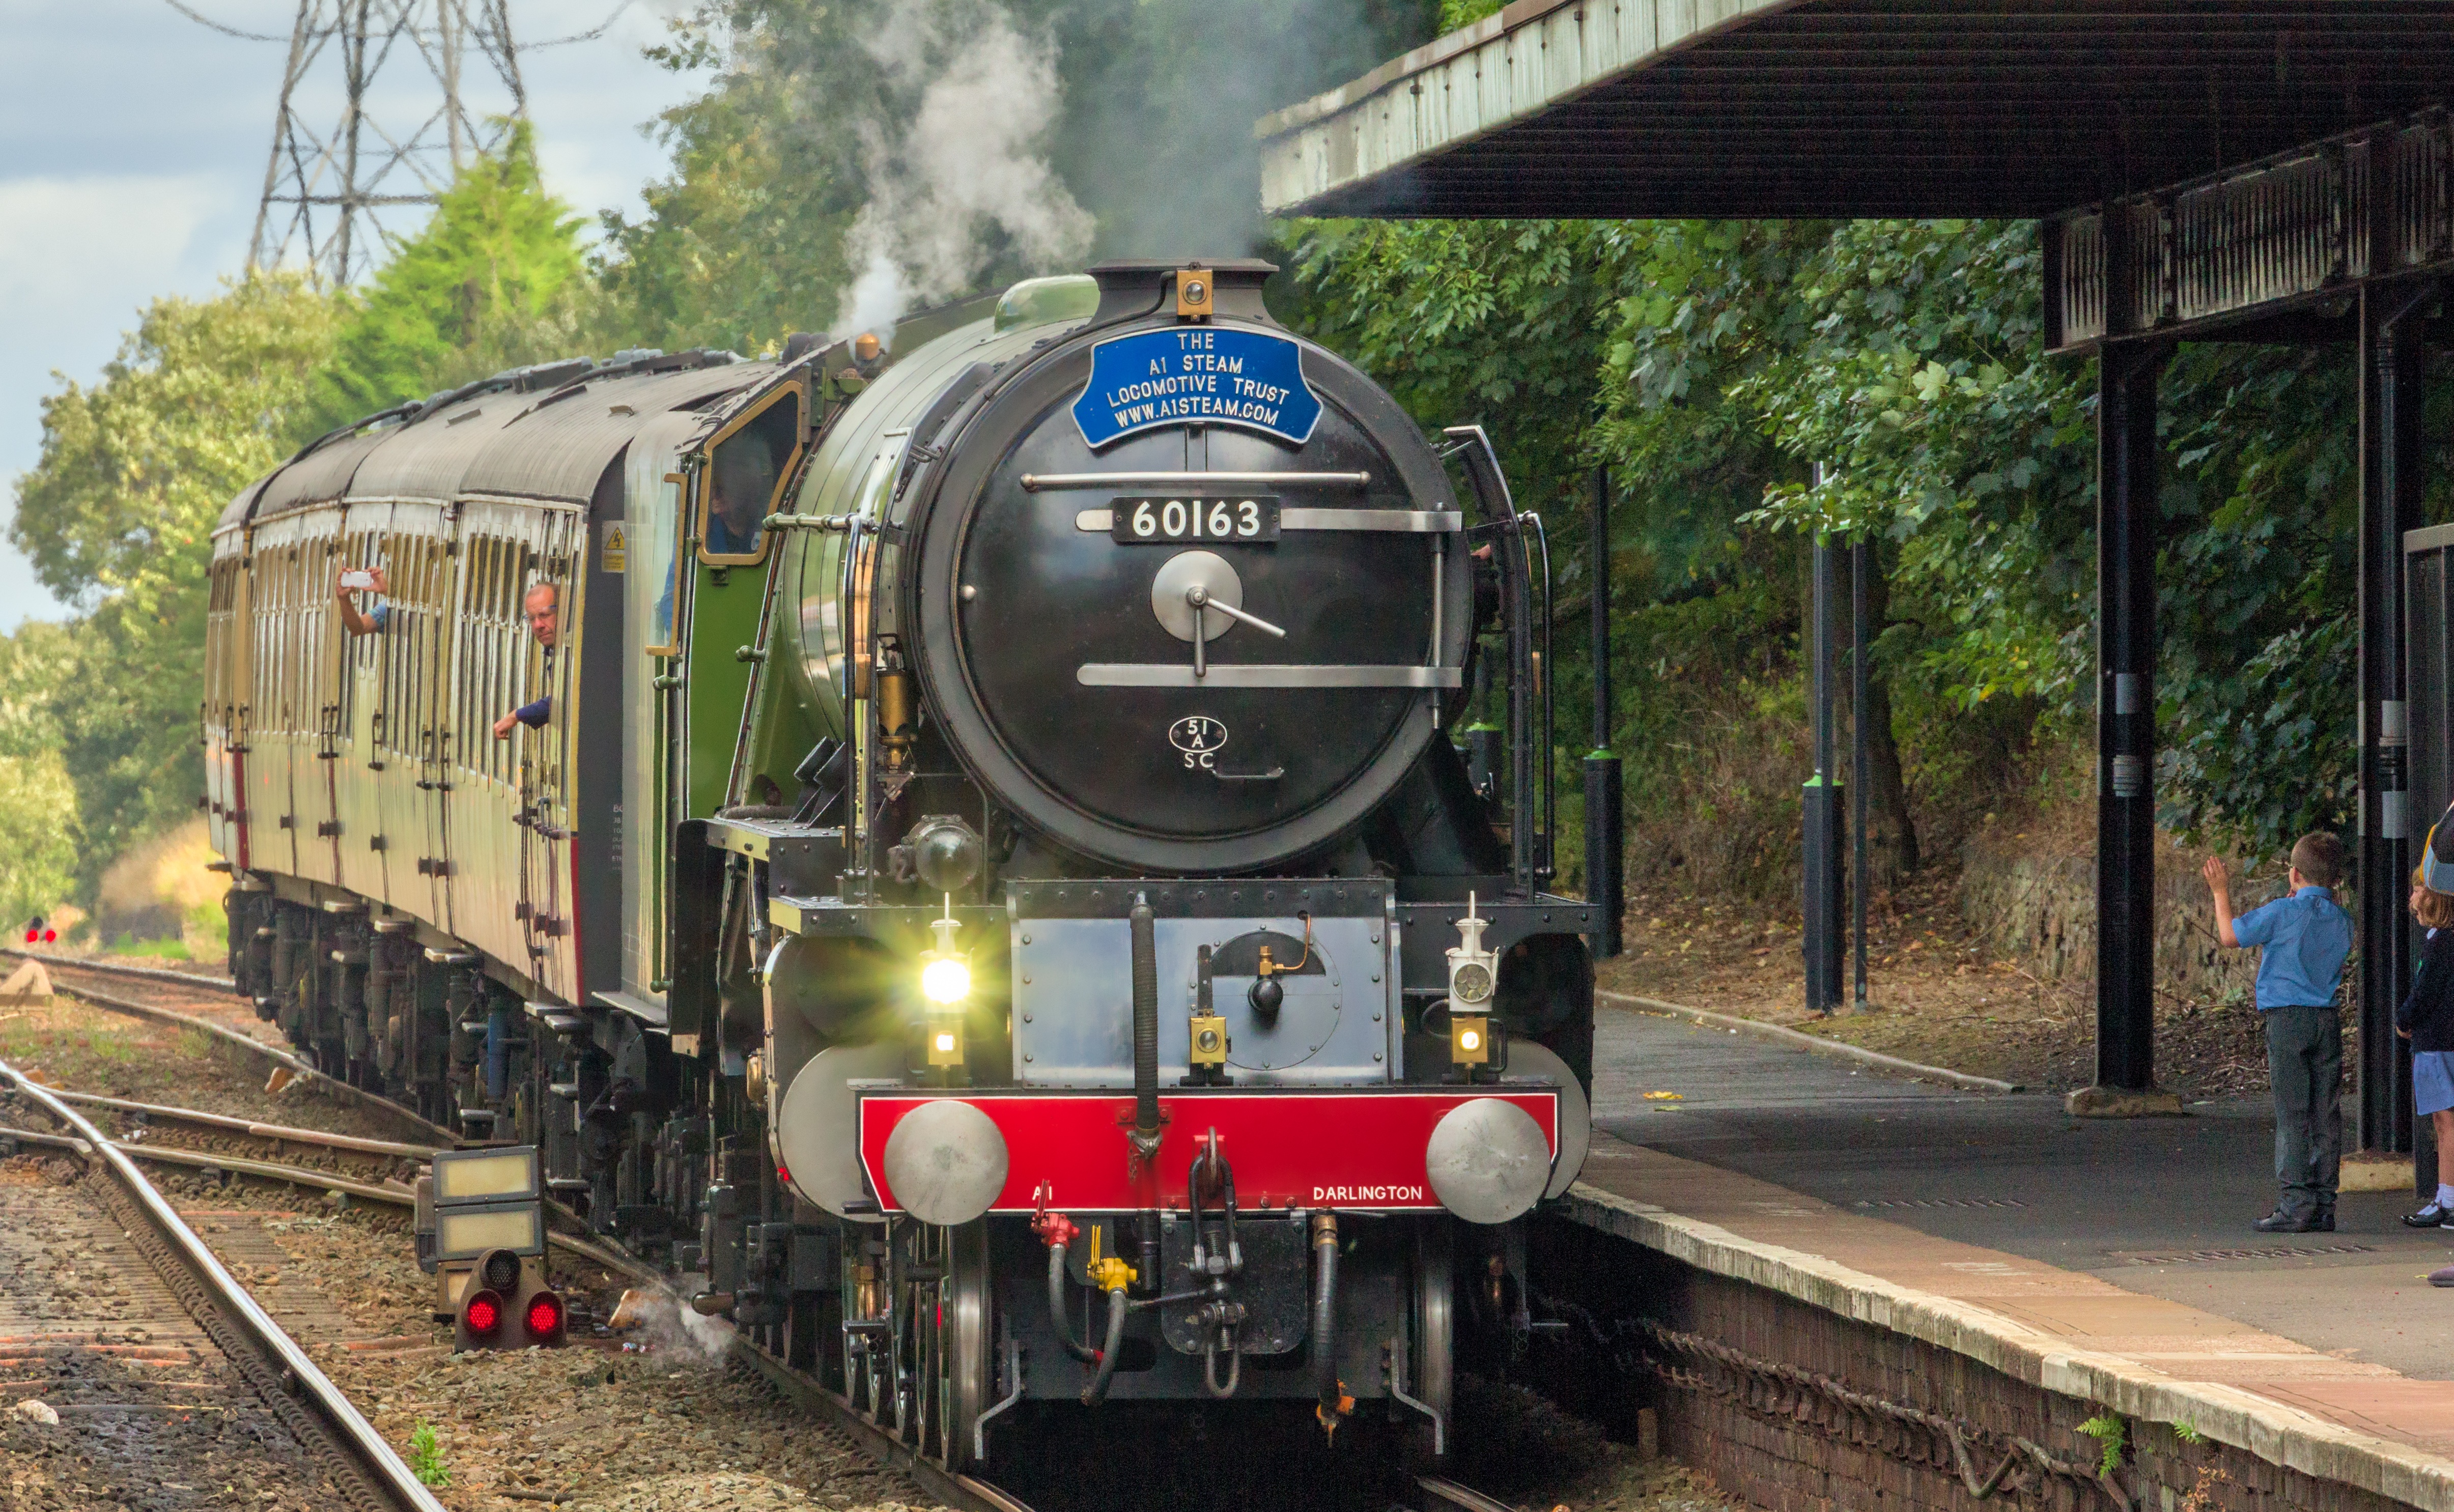
track, train, transport, vehicle, public transport, tornado, locomotive, steam engine, rail transport, land vehicle, rolling stock, railroad car, rowley regis